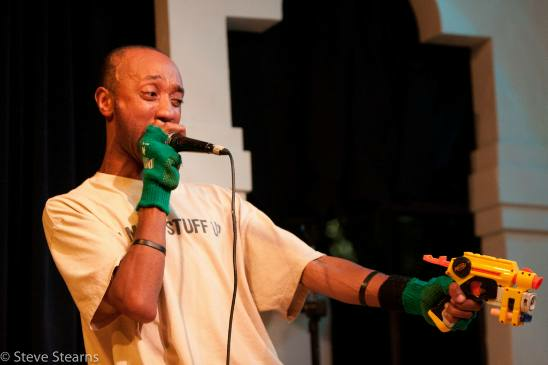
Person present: Yes